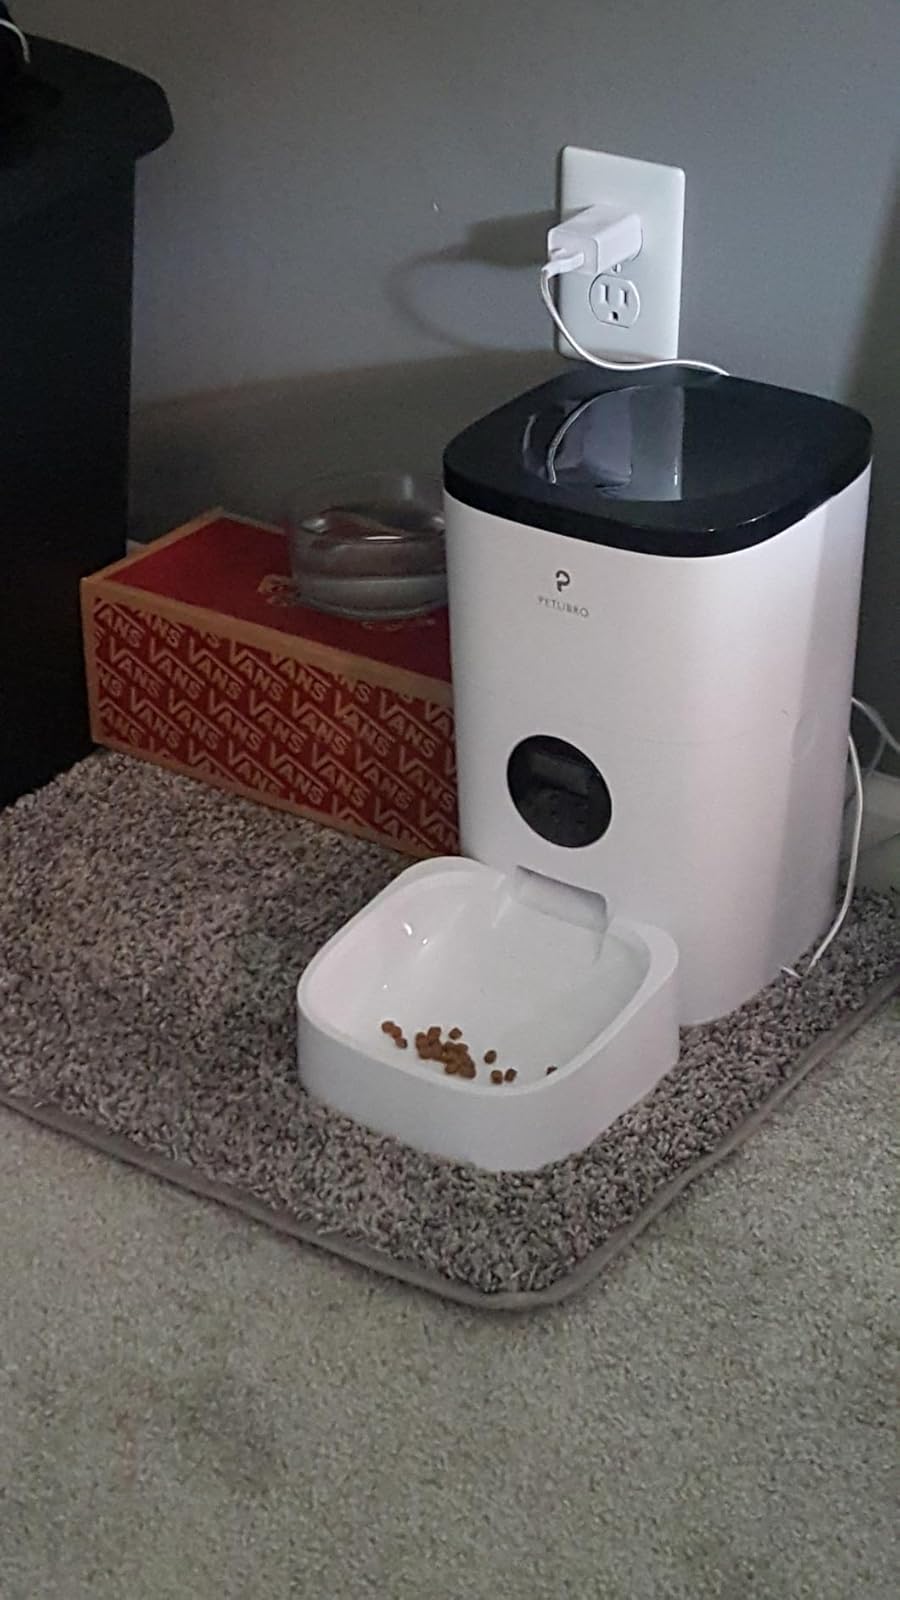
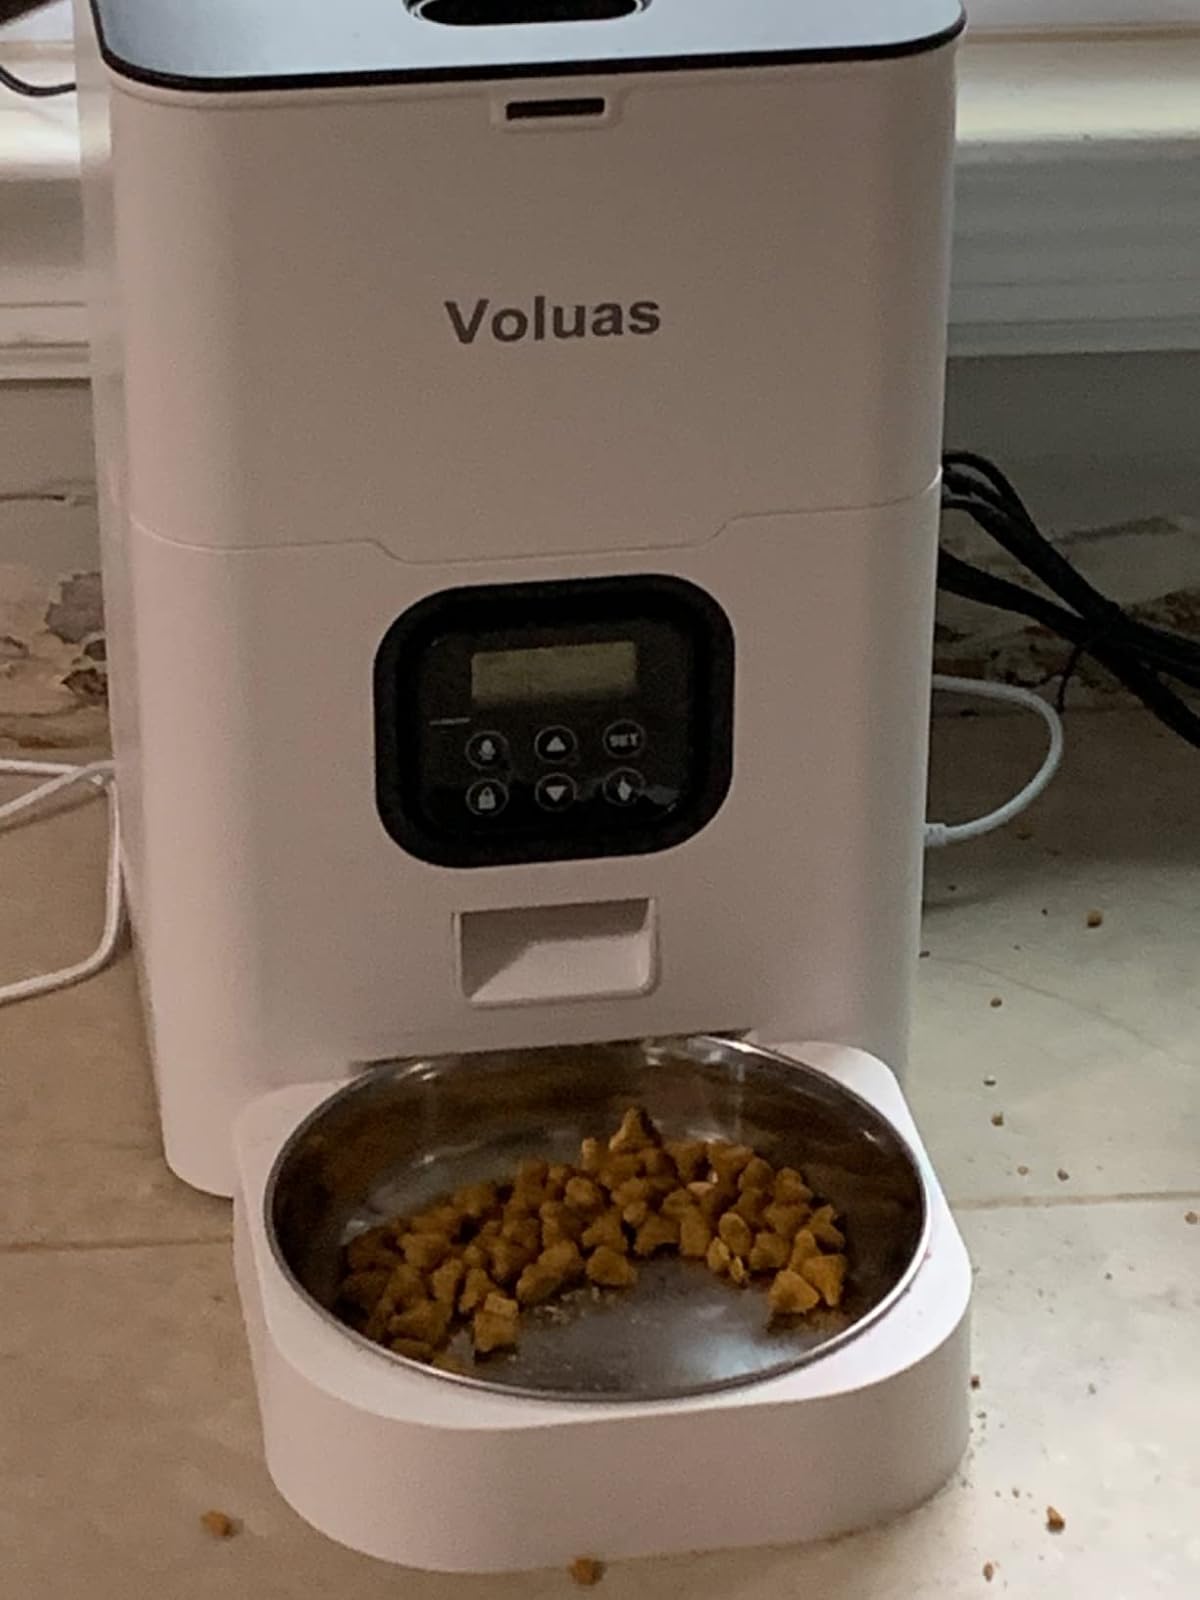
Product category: items_feeder
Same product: no